Saint-Victor-et-Melvieu

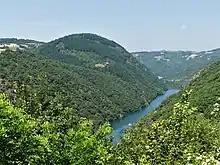
The reservoir of the Pinet dam on the Tarn, between Saint-Victor-et-Melvieu (to the left) and Viala-du-Tarn (on the opposite bank).

In the south of the Massif Central, in the southern half of the department of Aveyron, the commune of Saint-Victor-et-Melvieu is situated in the interior of . The communal territory, which extends for 17.91 km^2, is constituted of landscapes of "avant-causses", characterized by hills. It is bordered on the north and northwest by the Tarn in the gorges called the , where the hydroelectric dams of and of (or Pouget) are implanted.